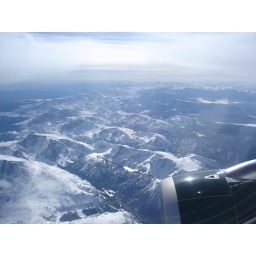
Taken from the plane while flying over the Rockies